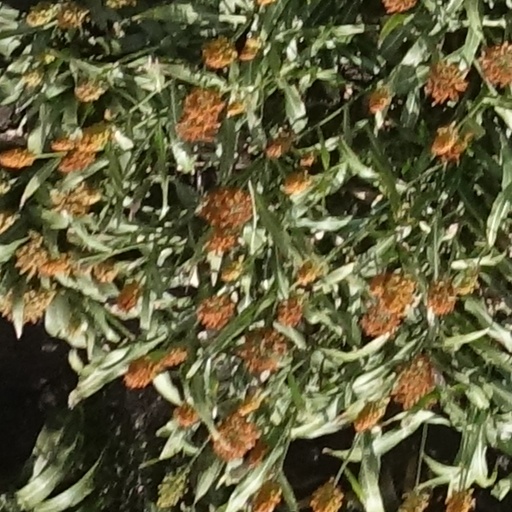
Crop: sorghum